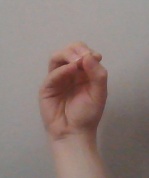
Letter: ha